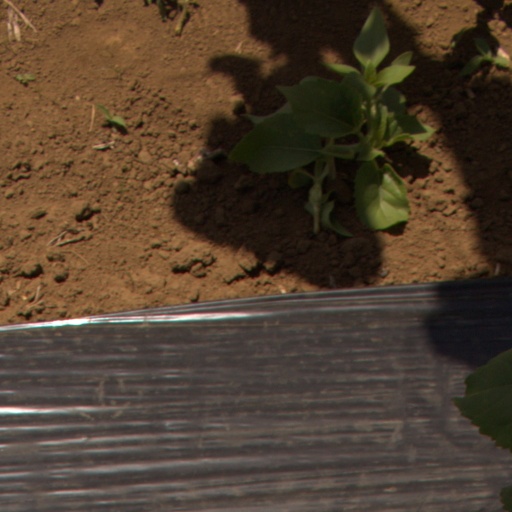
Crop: Jerusalem artichoke